Scripps Mansion

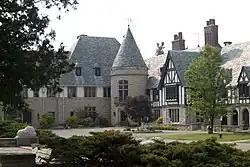
The mansion in 2008

The Scripps Mansion (originally called Moulton Manor) is a Norman/Tudor Revival style mansion located in Orion Township, Michigan. The buildings and surrounding land are known collectively as the William E. Scripps Estate.